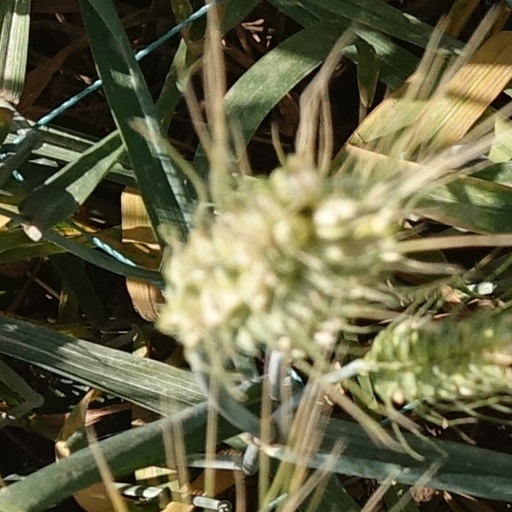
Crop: wheat